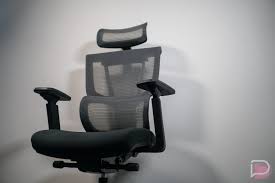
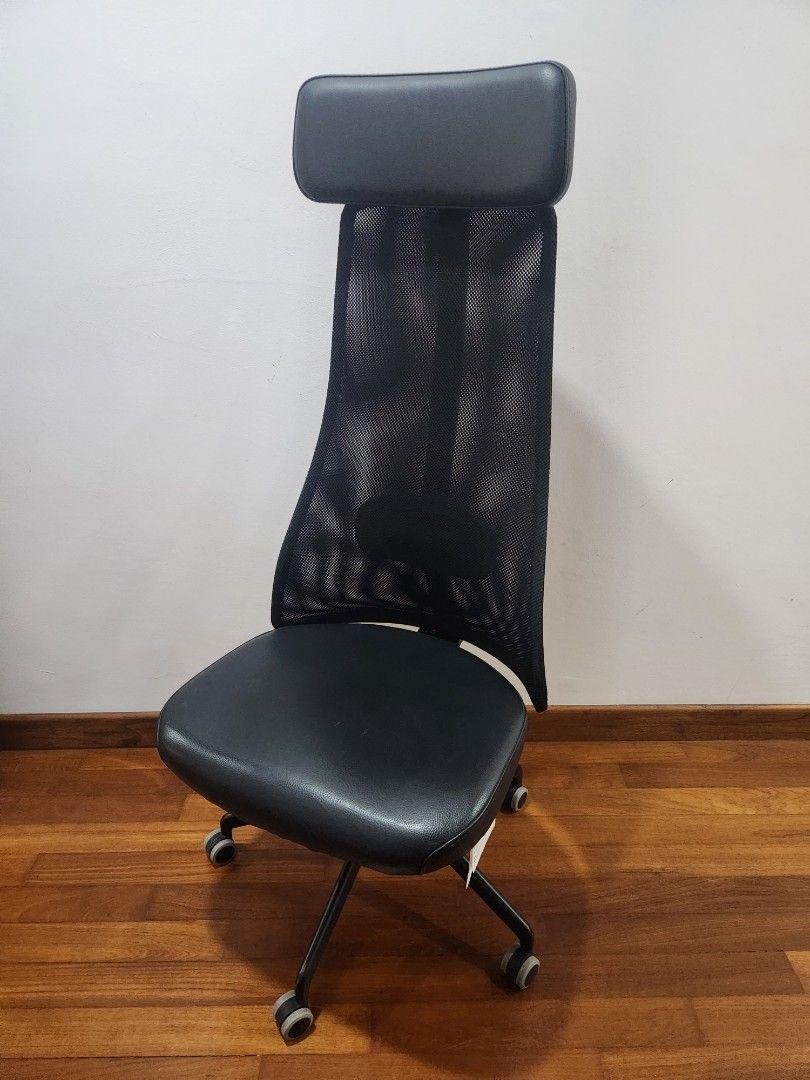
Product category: items_chair
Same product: no